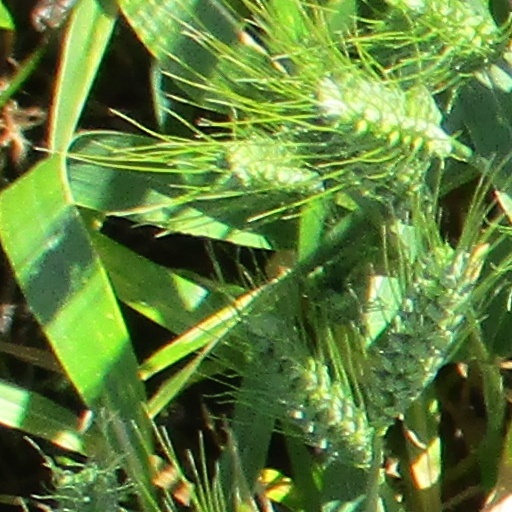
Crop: wheat